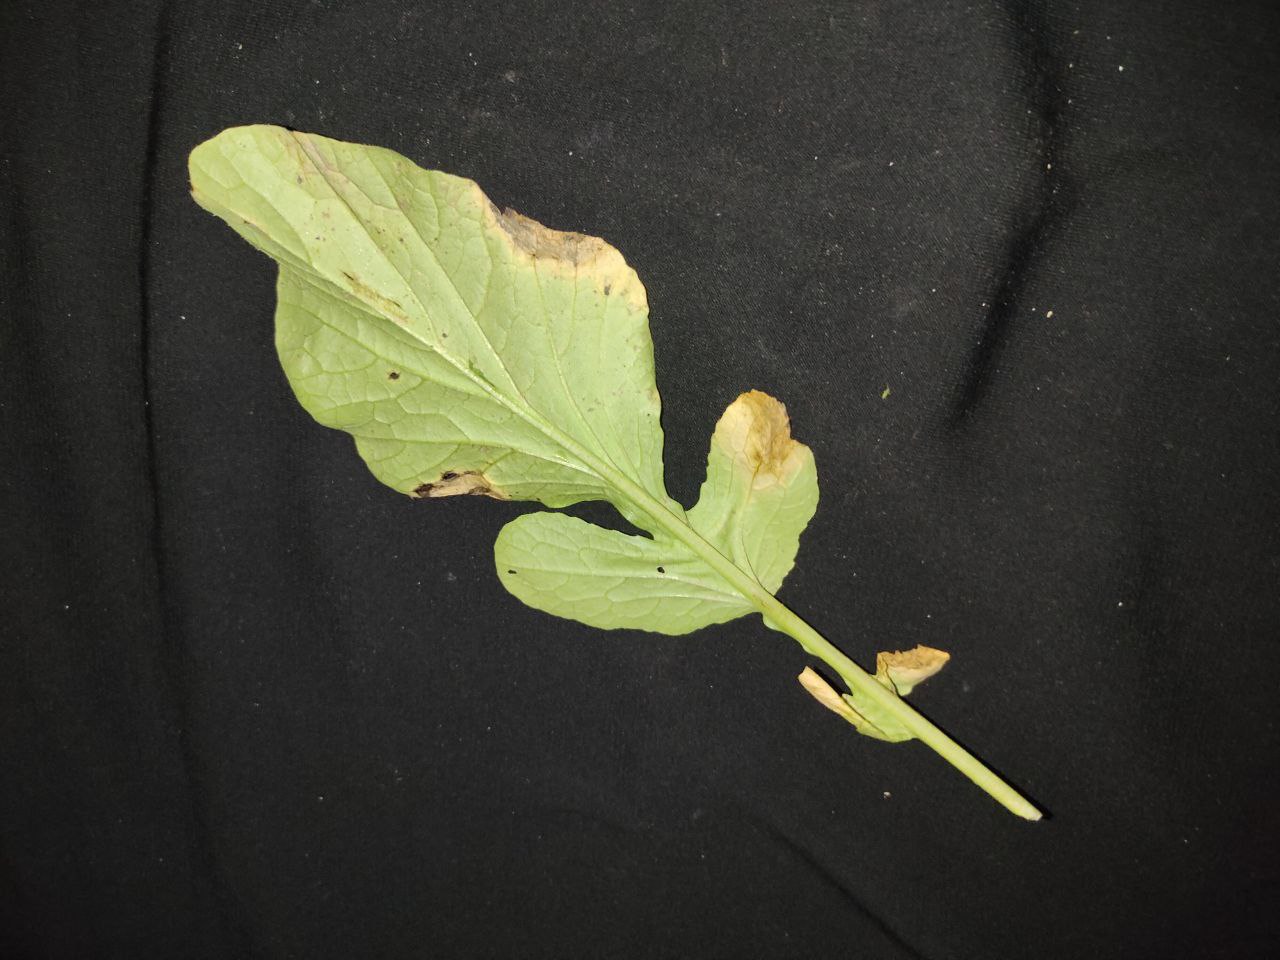
Label: Downey mildew